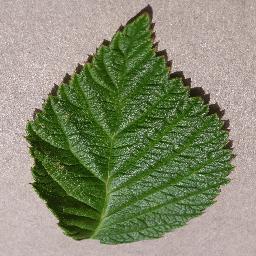
Label: Raspberry___healthy